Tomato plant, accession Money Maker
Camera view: tilt-top (135 deg); turntable rotation: 240 degrees
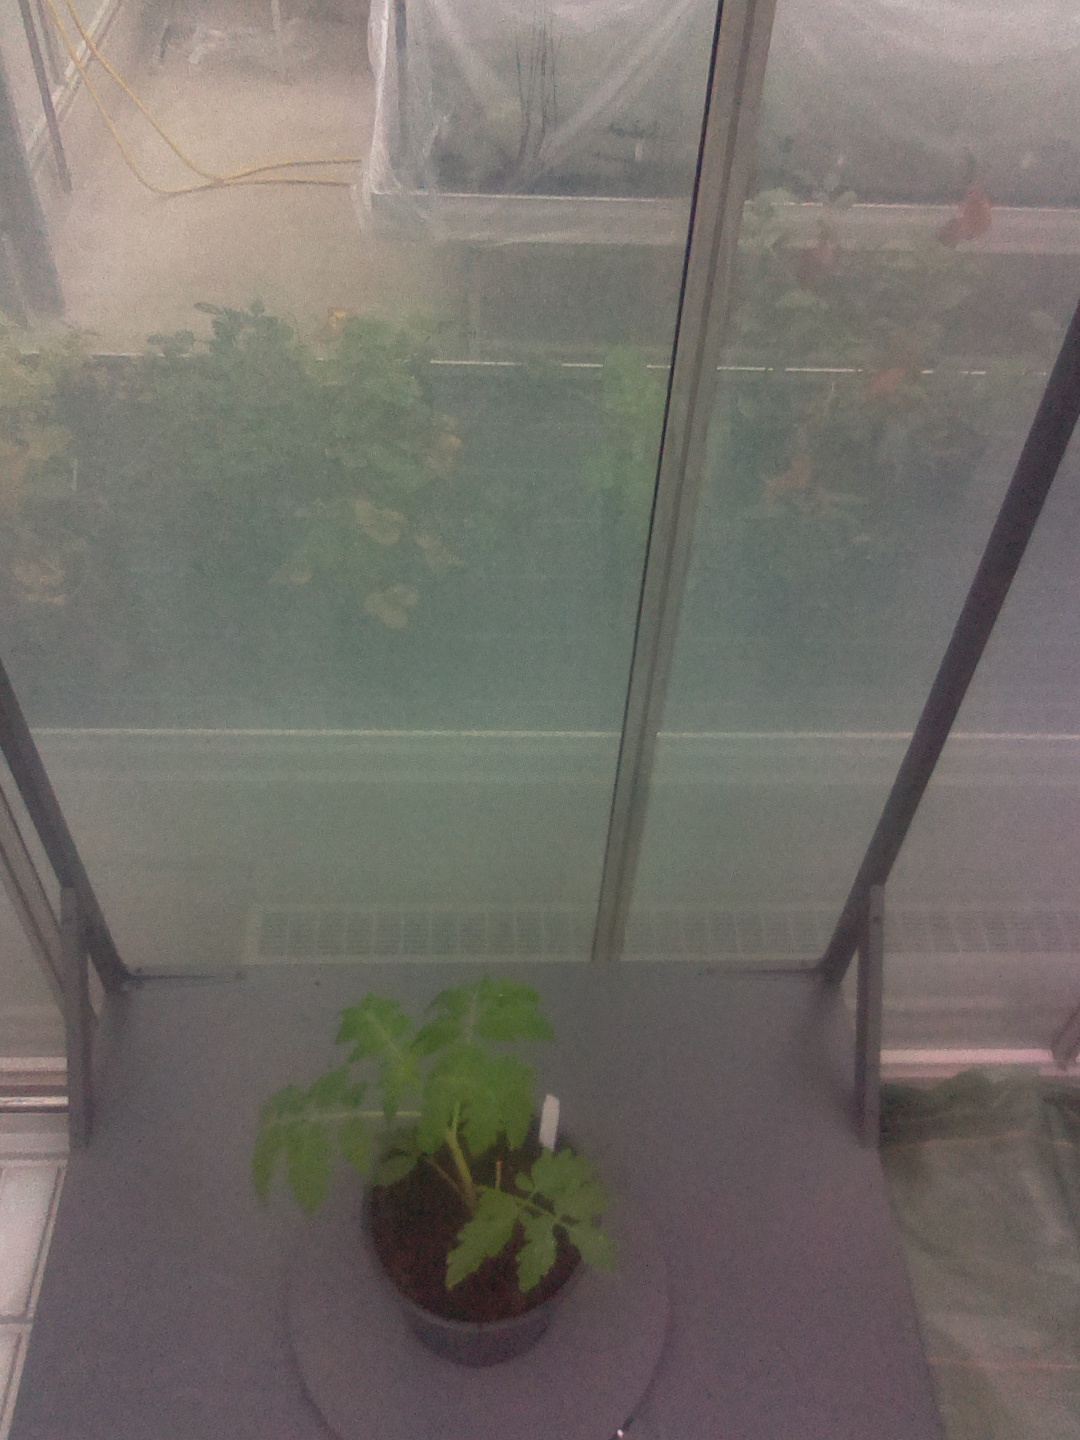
BBCH growth stage 13: 6 of true leaves visible